Kingdom of Navarre

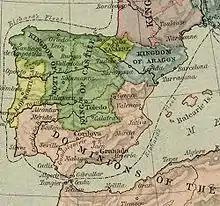
Navarre (light green) in 1190

"The Restorer" and Sancho the Wise were faced with an ever-increasing intervention of Castile in Navarre. In 1170, Alfonso VIII of Castile and Eleanor, daughter of Henry II of England, married, with the Castilian king claiming Gascony as part of the dowry. It turned out a much needed pretext for the invasion of Navarre during the following years (1173–1176), with a special focus on Navarre's coastal districts, coveted by Castile in order to become a maritime power. In 1177, the dispute was submitted to arbitration by Henry II of England. The Navarrese made their point on a number of claims, namely "the proven will of the locals" ("fide naturalium hominum suorum exhibita"), the assassination of the King Sancho Garces IV of Navarre by the Castilians ("per violentiam fuit expulsus", 1076), as well as law and custom, while the Castilians made their case by citing the Castilian takeover following the death of Sancho Garces IV, the dynastic links of Alfonso with Navarre, and the conquest of Toledo. Henry did not dare issue a verdict based entirely on the legal grounds as presented by both sides, instead deciding to refer them back to the boundaries held by both kingdoms at the start of their reigns in 1158, besides agreeing to a truce of seven years. It thus confirmed the permanent loss of the Bureba and Rioja areas for the Navarrese. However, soon, Castile breached the compromise, starting a renewed effort to harass Navarre both in the diplomatic and military arenas.